Bowron Lake Provincial Park

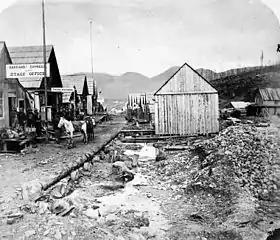
The town of Barkerville was the base of operations for prospectors exploring the Bowron Lake chain during the Cariboo Gold Rush era.

The first major arrival of European settlers in the area around Bowron Lake Park came with the Cariboo Gold Rush in the 1860s, which was centered in the nearby town of Barkerville. While little gold mining happened within the modern boundaries of the park, miners and prospectors were the first Europeans to regularly visit Bowron Lake (then called Bear Lake) and the surrounding area.